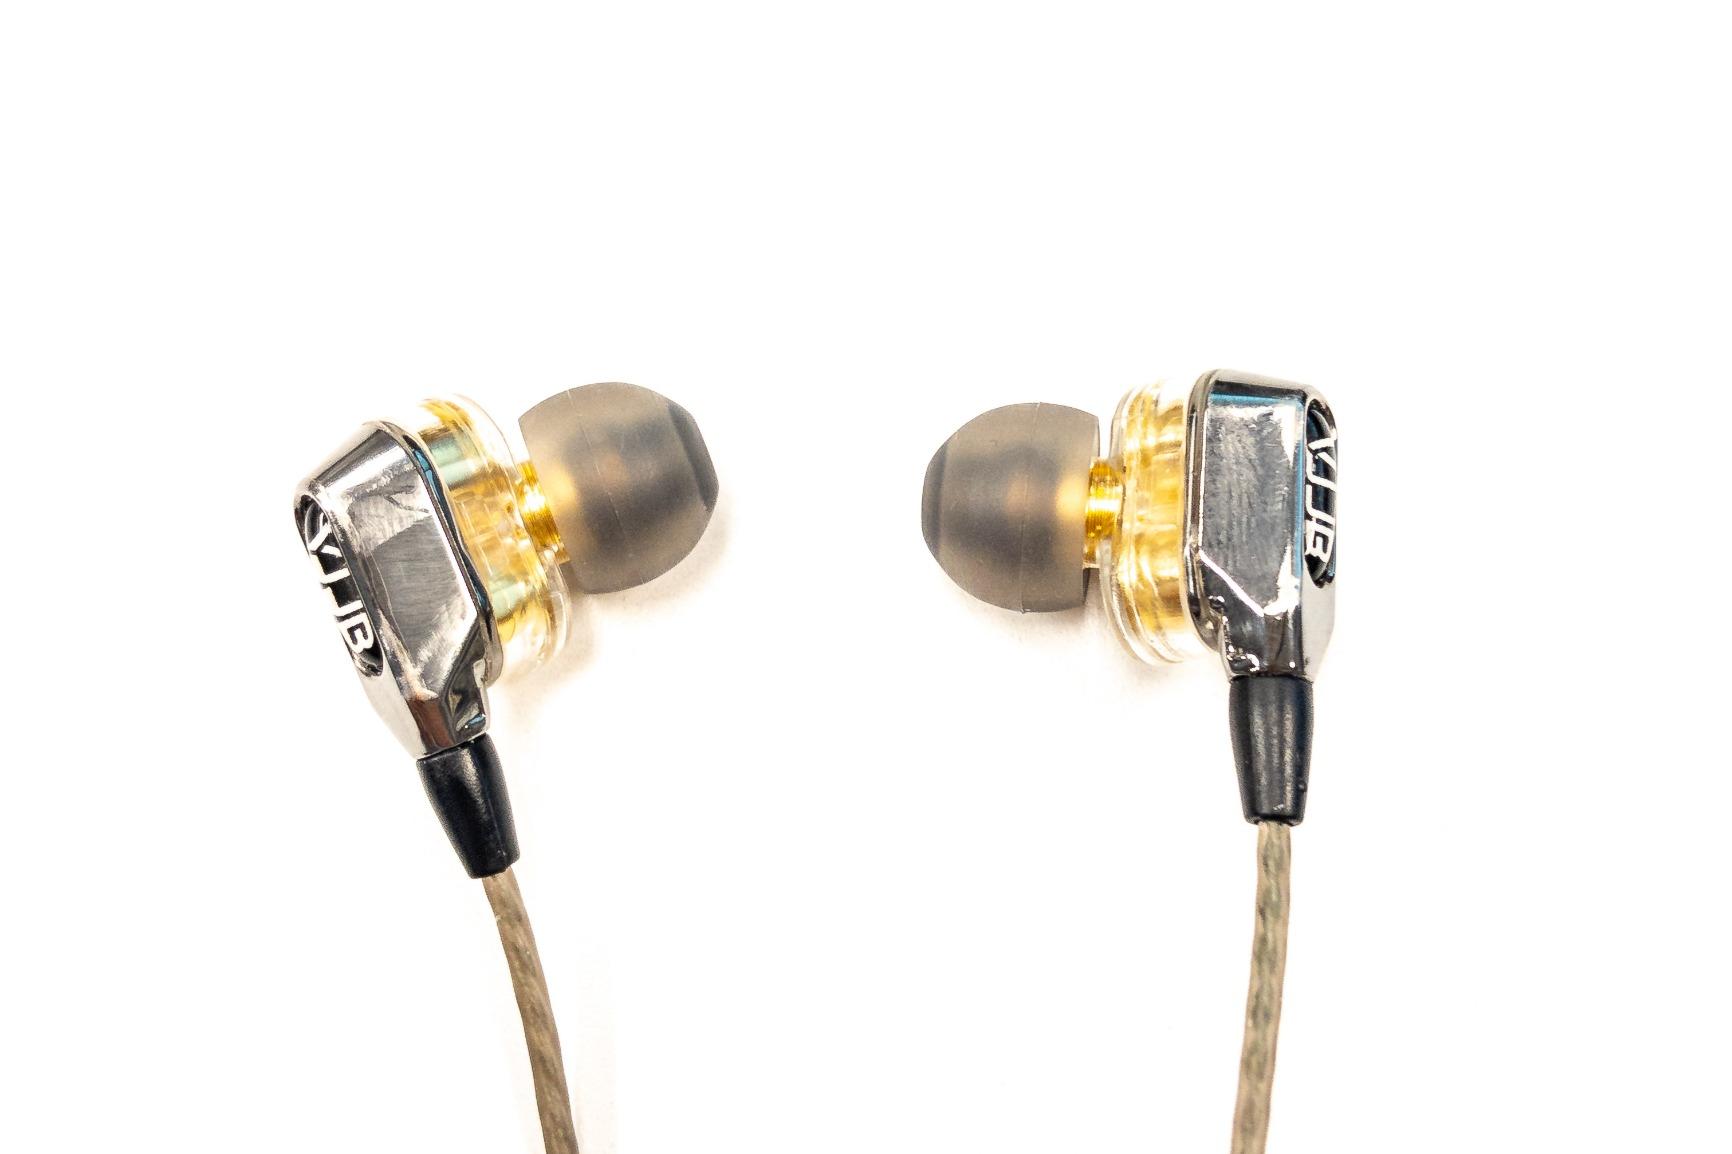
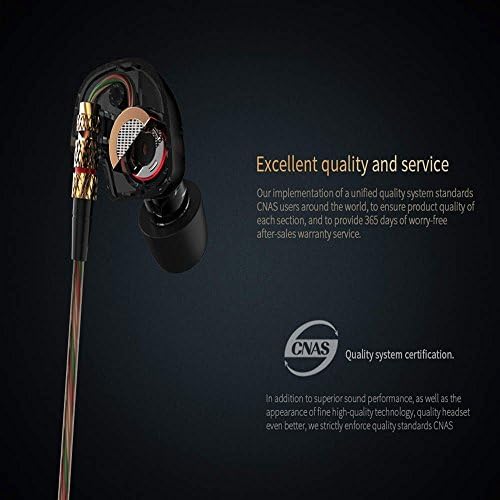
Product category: headphones
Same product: no